Ruskington

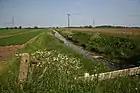
River Slea south of the village near the A153

Ruskington is approximately to the north of Sleaford, from Newark and Grantham, and from Boston and Lincoln, with a flat landscape. The "Spires and Steeples Trail" passes north–south through the village, following the River Slea into Sleaford. The High Street is split into two parts, High Street North and High Street South, by The Beck, a brook that flows from Bloxholm west of the village before merging into the Slea at Haverholme Park. A large number of Mallard ducks inhabit the Beck and surrounding gardens.